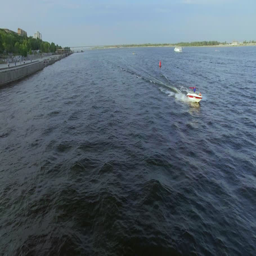
4k aerial shot of boat on the river